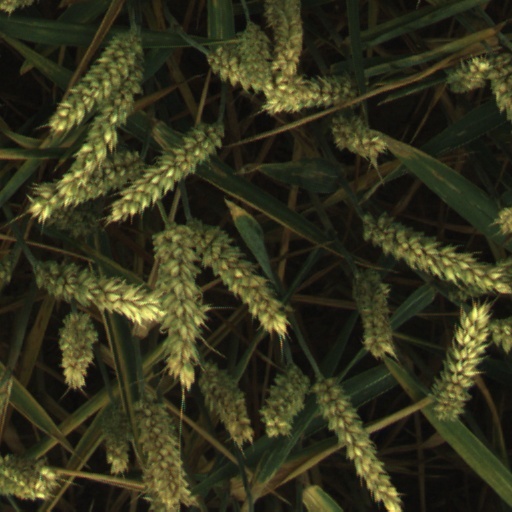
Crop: wheat